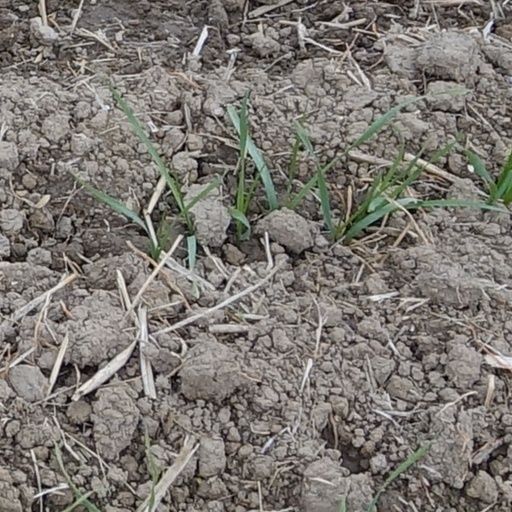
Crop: wheat